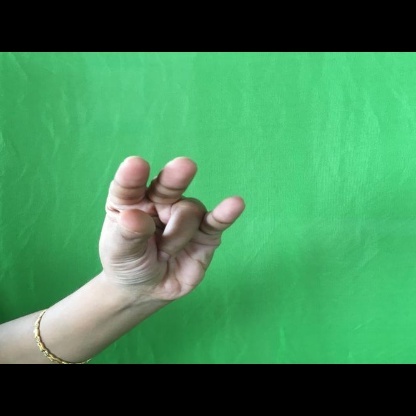
Mudra: Kangulam